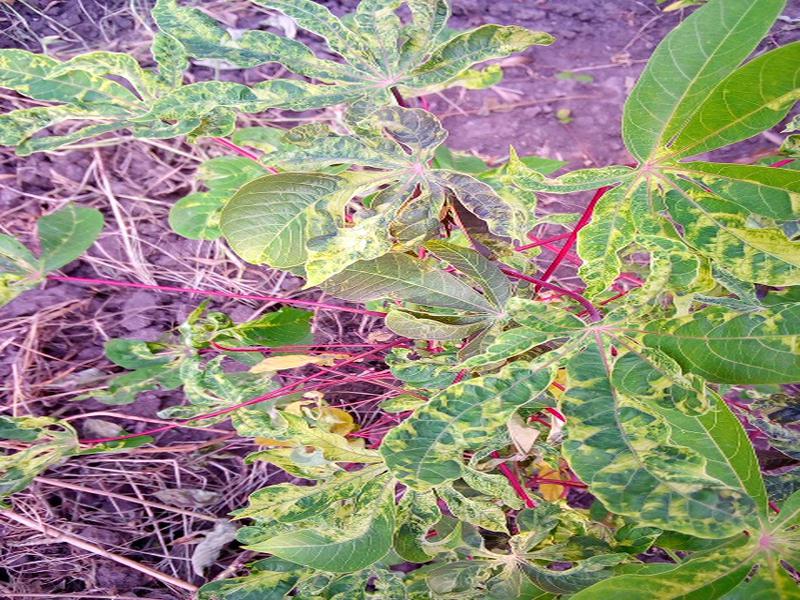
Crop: cassava
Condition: mosaic_disease